Edward Coke

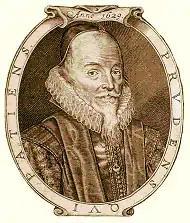
A mono-colour circular portrait of Edward Coke, portraying him dressed in a ruffled collar. He has a black cap on his head and a goatee

Now out of favour and with no chance of returning to the judiciary, Coke was re-elected to Parliament as an MP, ironically by order of the King, who expected Coke to support his efforts. Elected in 1620, Coke sat for Liskeard in the 1621 Parliament, which was called by the King to raise revenues; other topics of discussion included a proposed marriage between the Prince of Wales and Maria Anna of Spain, and possible military support for the King's son-in-law, Frederick V, Elector Palatine. Coke became a leading opposition MP, along with Robert Phelips, Thomas Wentworth and John Pym, campaigning against any military intervention and the marriage of the Prince of Wales and Maria Anna. His position at the head of the opposition was unsurprising given his extensive experience in both local and central government, as well as his ability to speak with authority on matters of economics, parliamentary procedure and the law. He subsequently sat as MP for Coventry (1624), Norfolk (1625) and Buckinghamshire (1628).